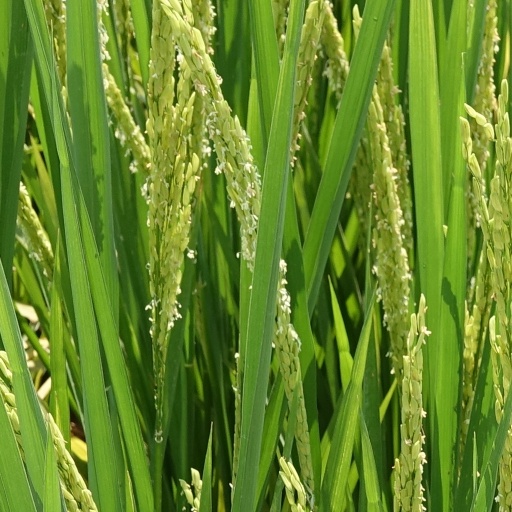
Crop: rice